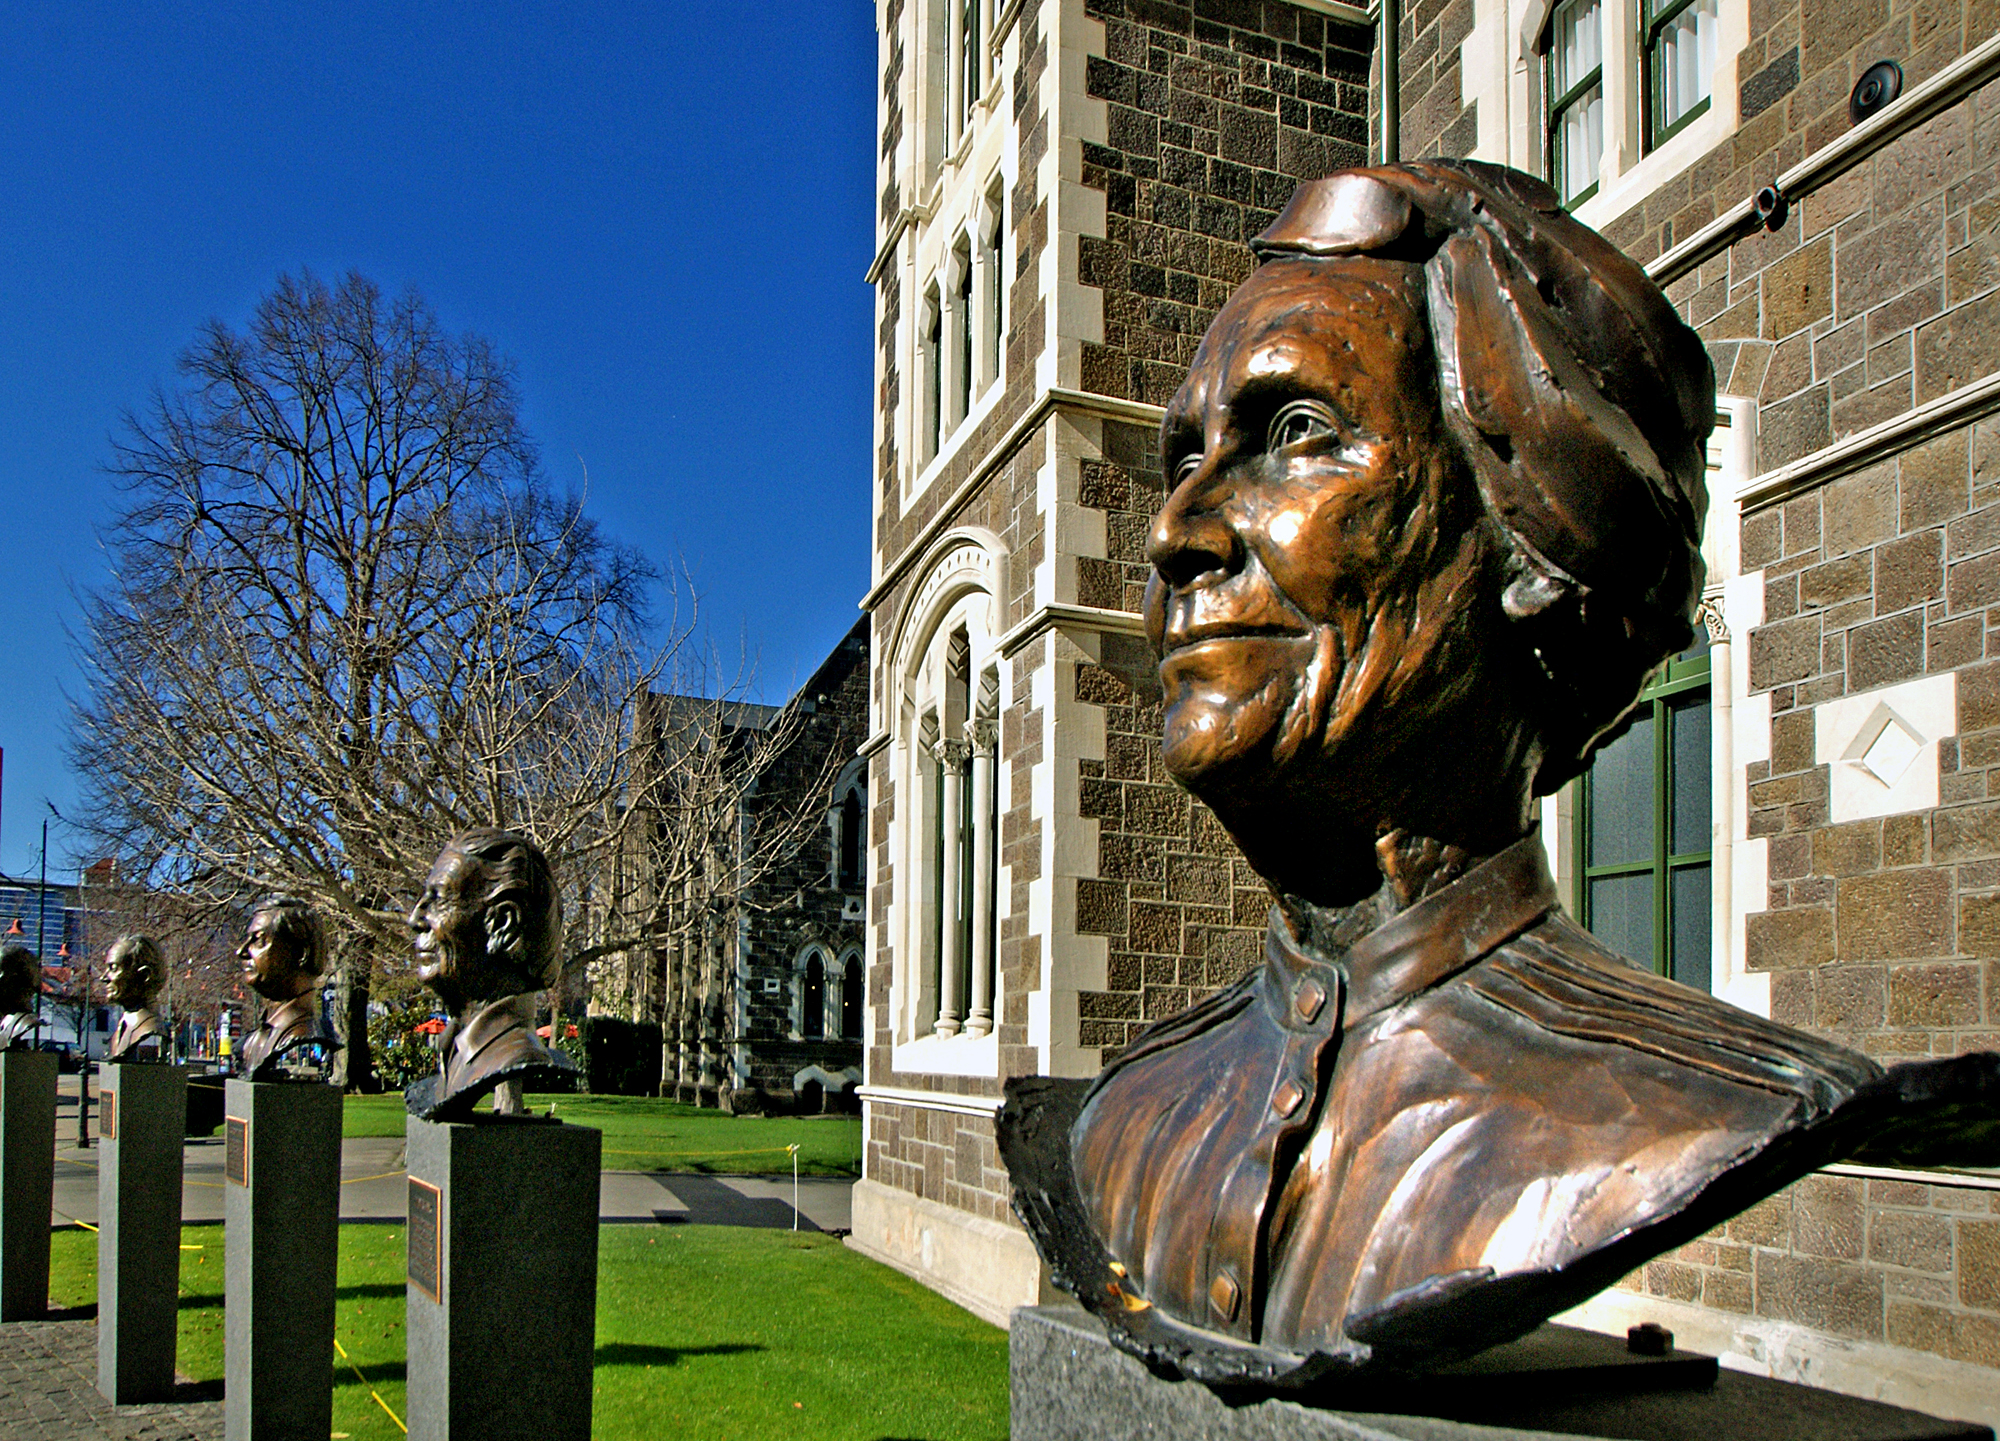
monument, statue, sculpture, memorial, art, geotagged, bronze, bust, christchurch, publicart, sonydslra300, elsielocke, ancient history